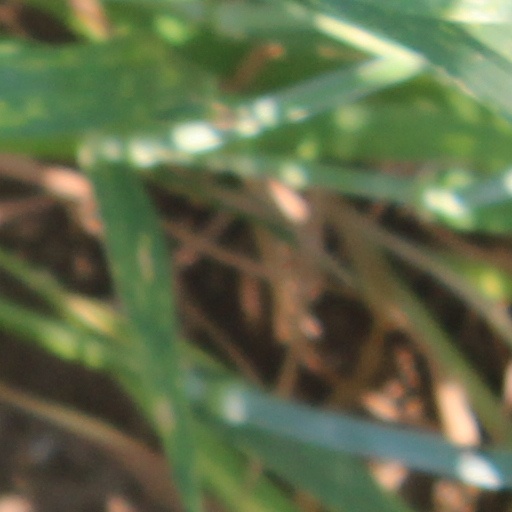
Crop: wheat